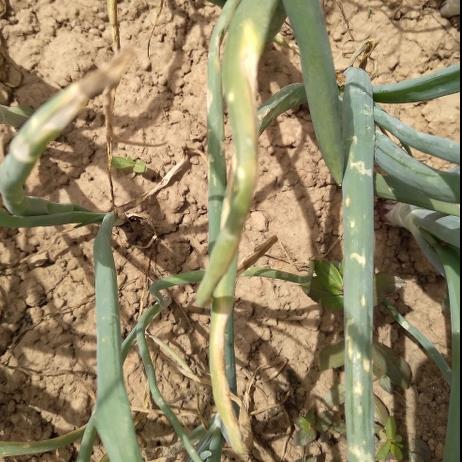
Crop: Onion
Condition: fusarium-d